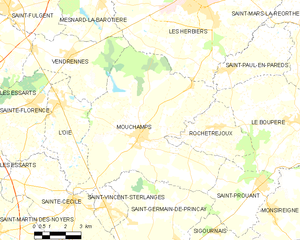
Carte des communes françaises Mouchamps